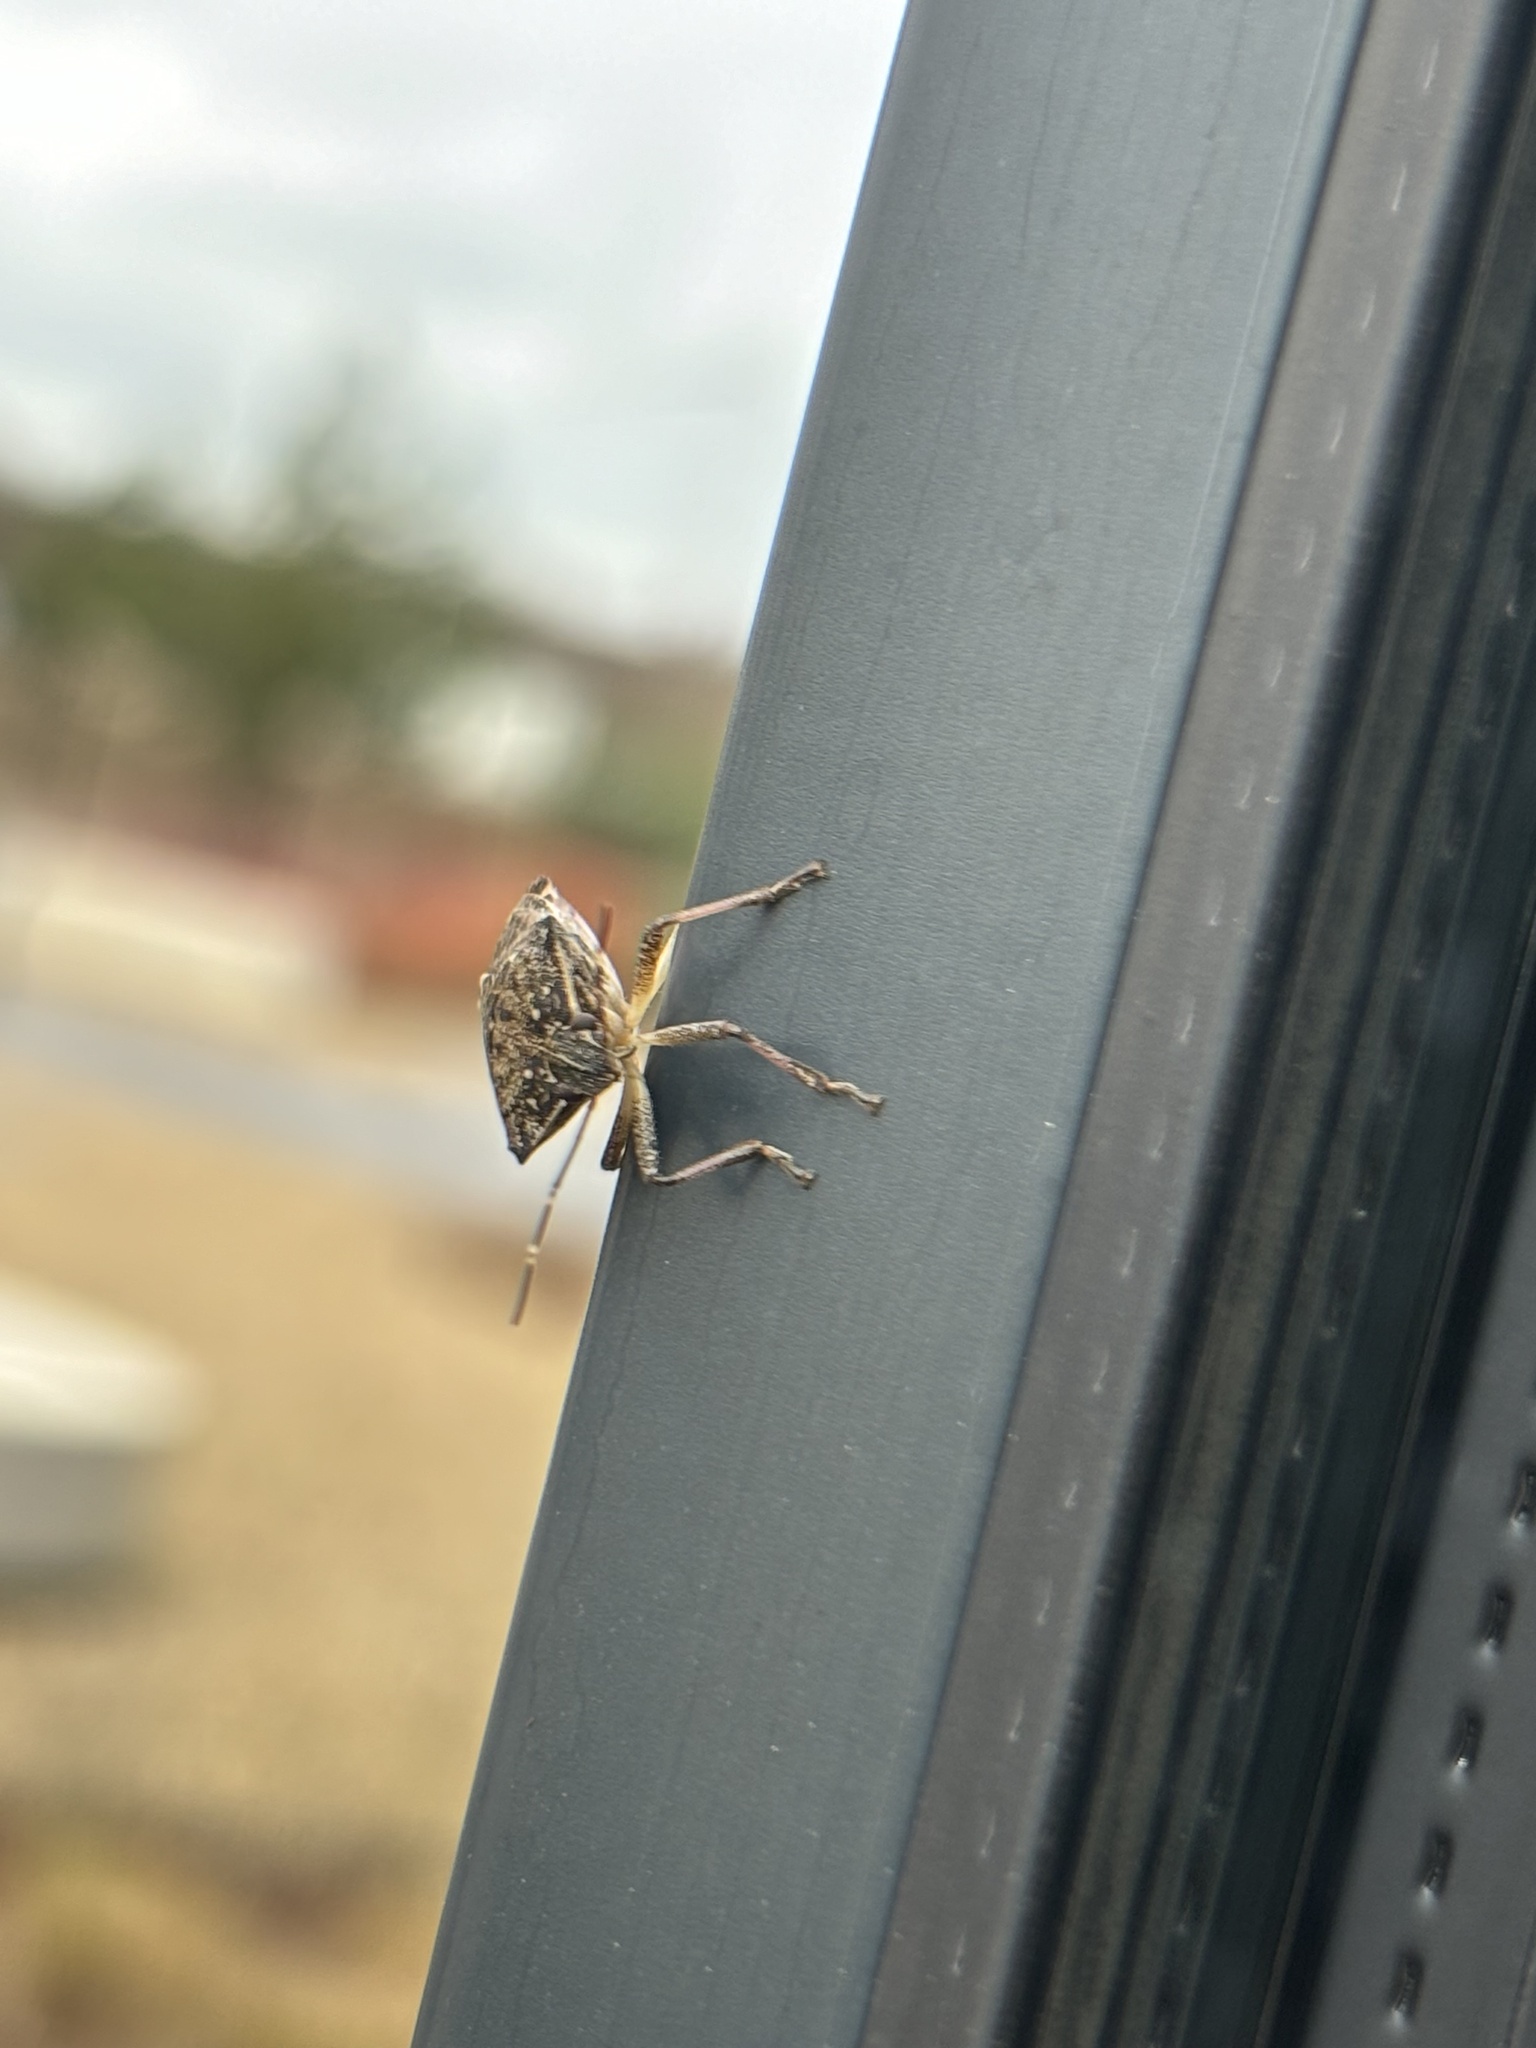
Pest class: stink_bug